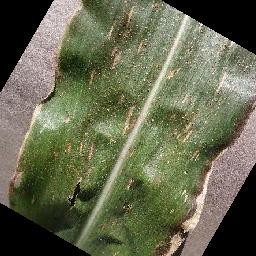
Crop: corn
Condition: (maize)_cercospora_spot_gray_spot